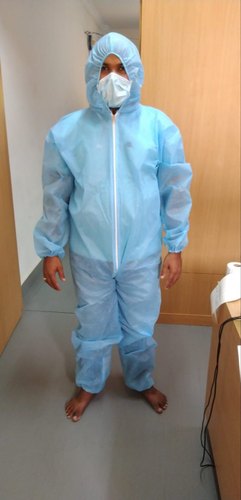
Objects detected:
Mask
Coverall